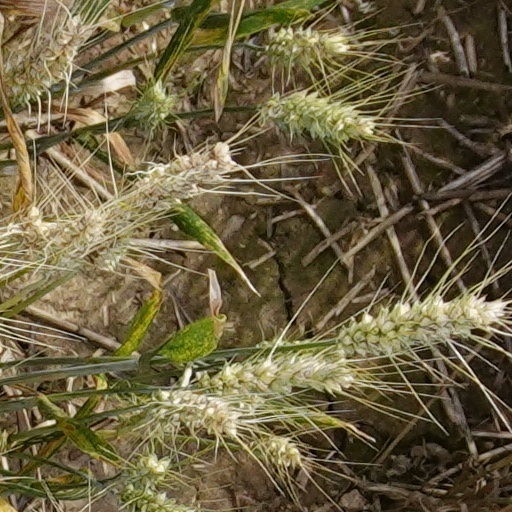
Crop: wheat